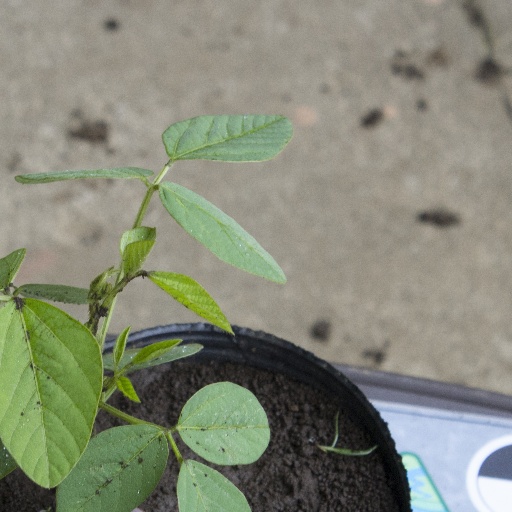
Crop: soybean